Killing of Cecil the lion

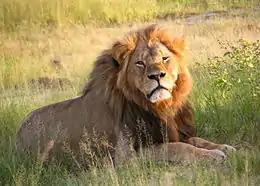
Cecil in Hwange National Park (2010)

Cecil ( 2002 – 2 July 2015) was a male African lion ("Panthera leo leo") who lived primarily in the Hwange National Park in Matabeleland North, Zimbabwe. He was being studied and tracked by a research team of the University of Oxford as part of a long-term study.